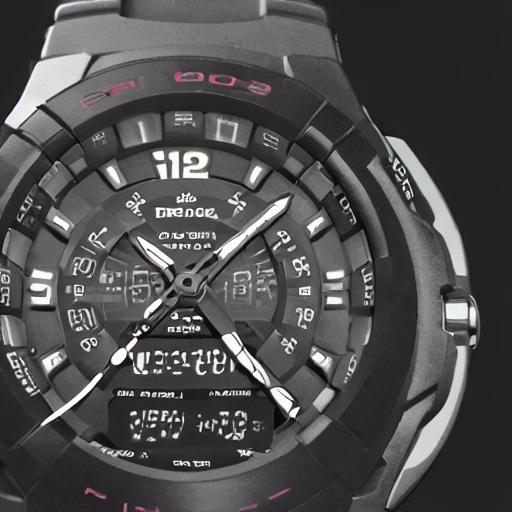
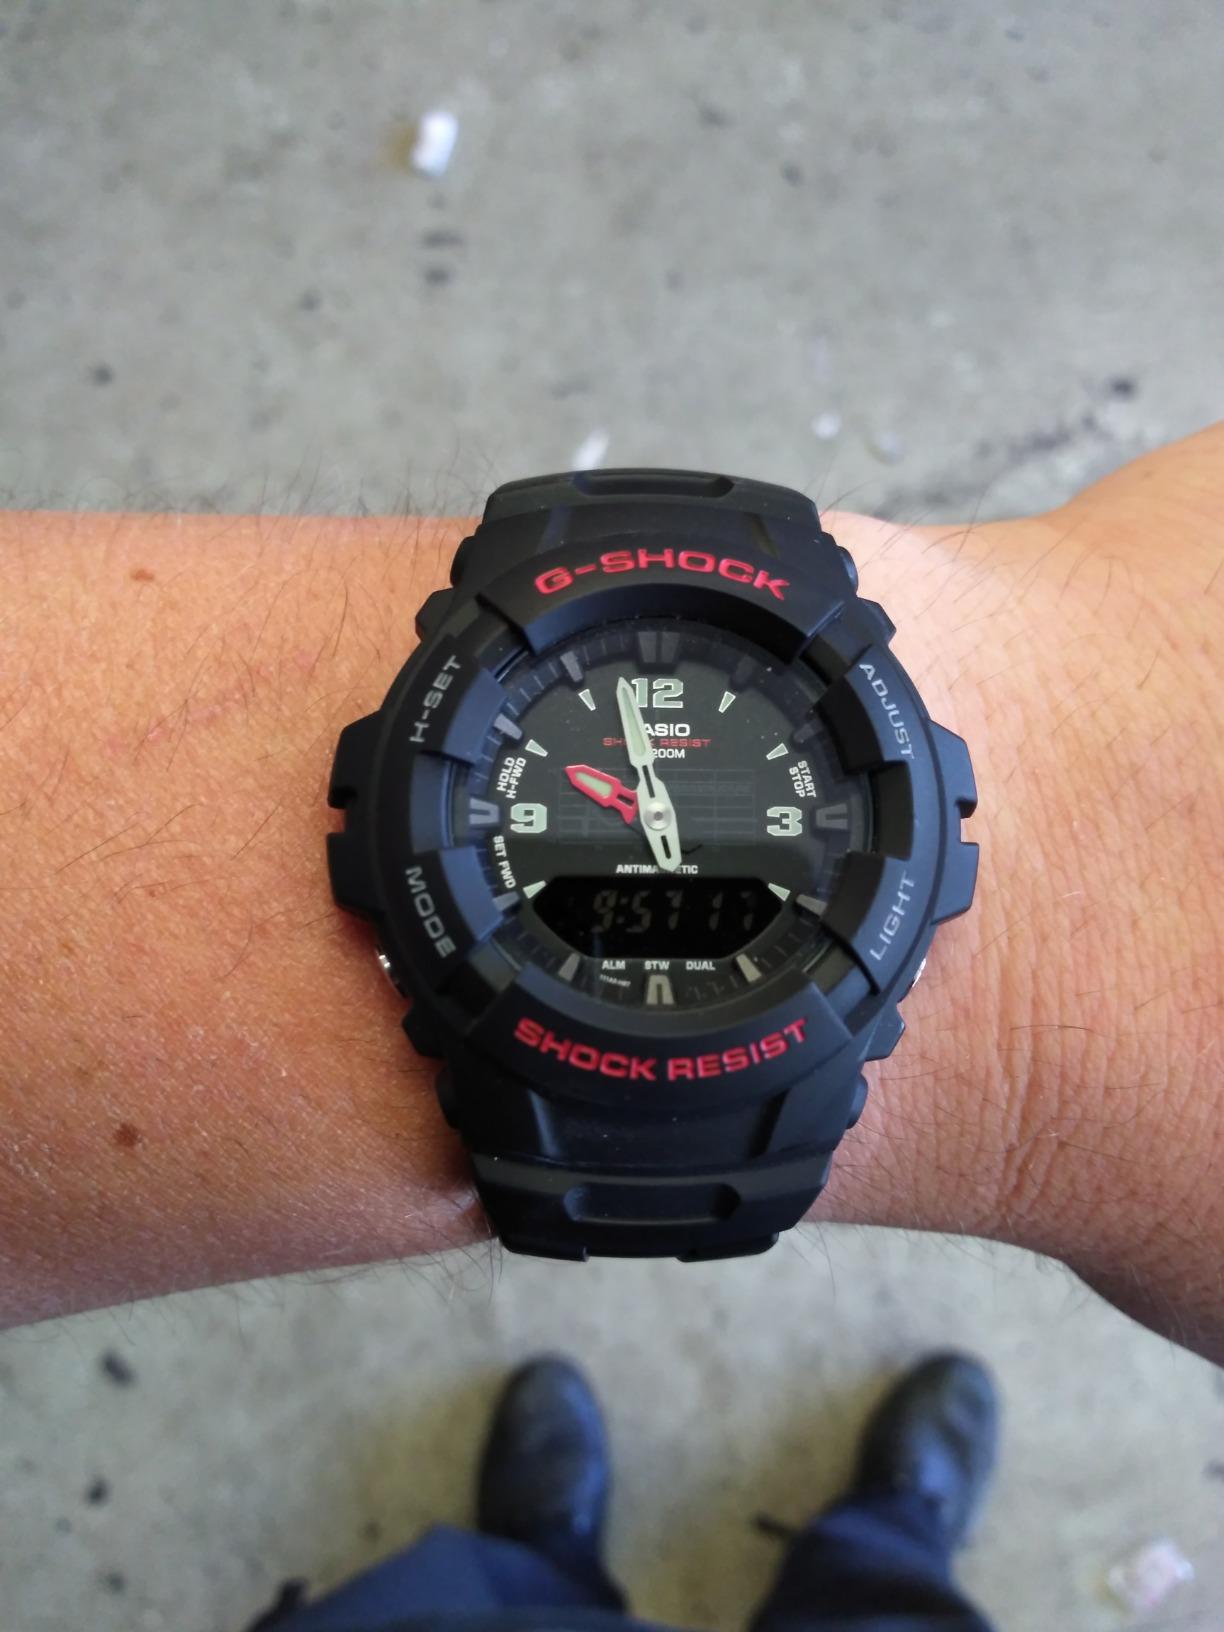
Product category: accessories_watch
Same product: no